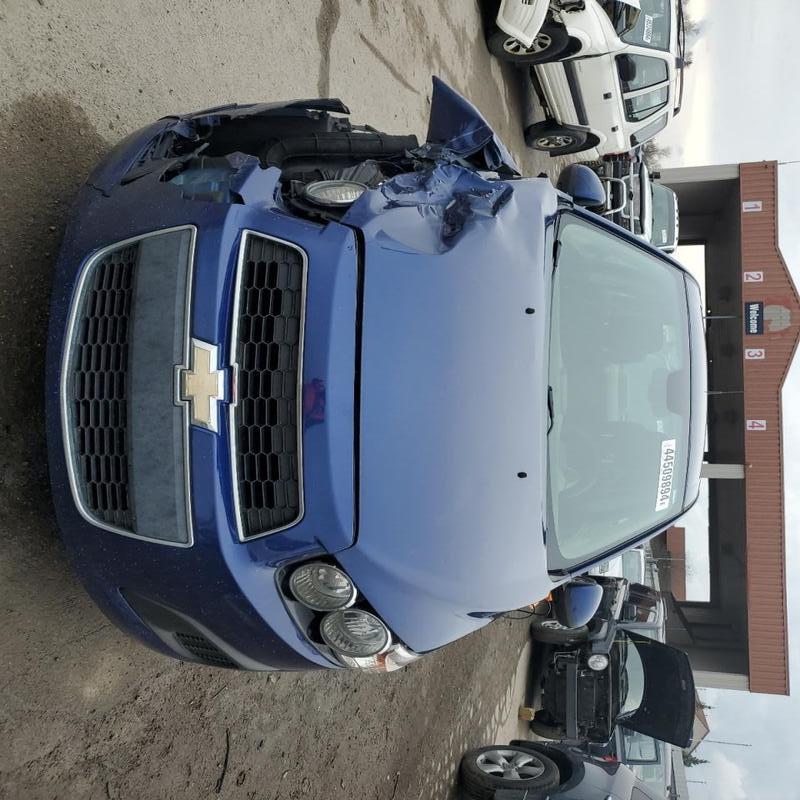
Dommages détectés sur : plaque d'immatriculation avant, pare-choc avant, feu avant droit, feu avant gauche, capot, pare-brise avant, aile avant droite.
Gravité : majeur